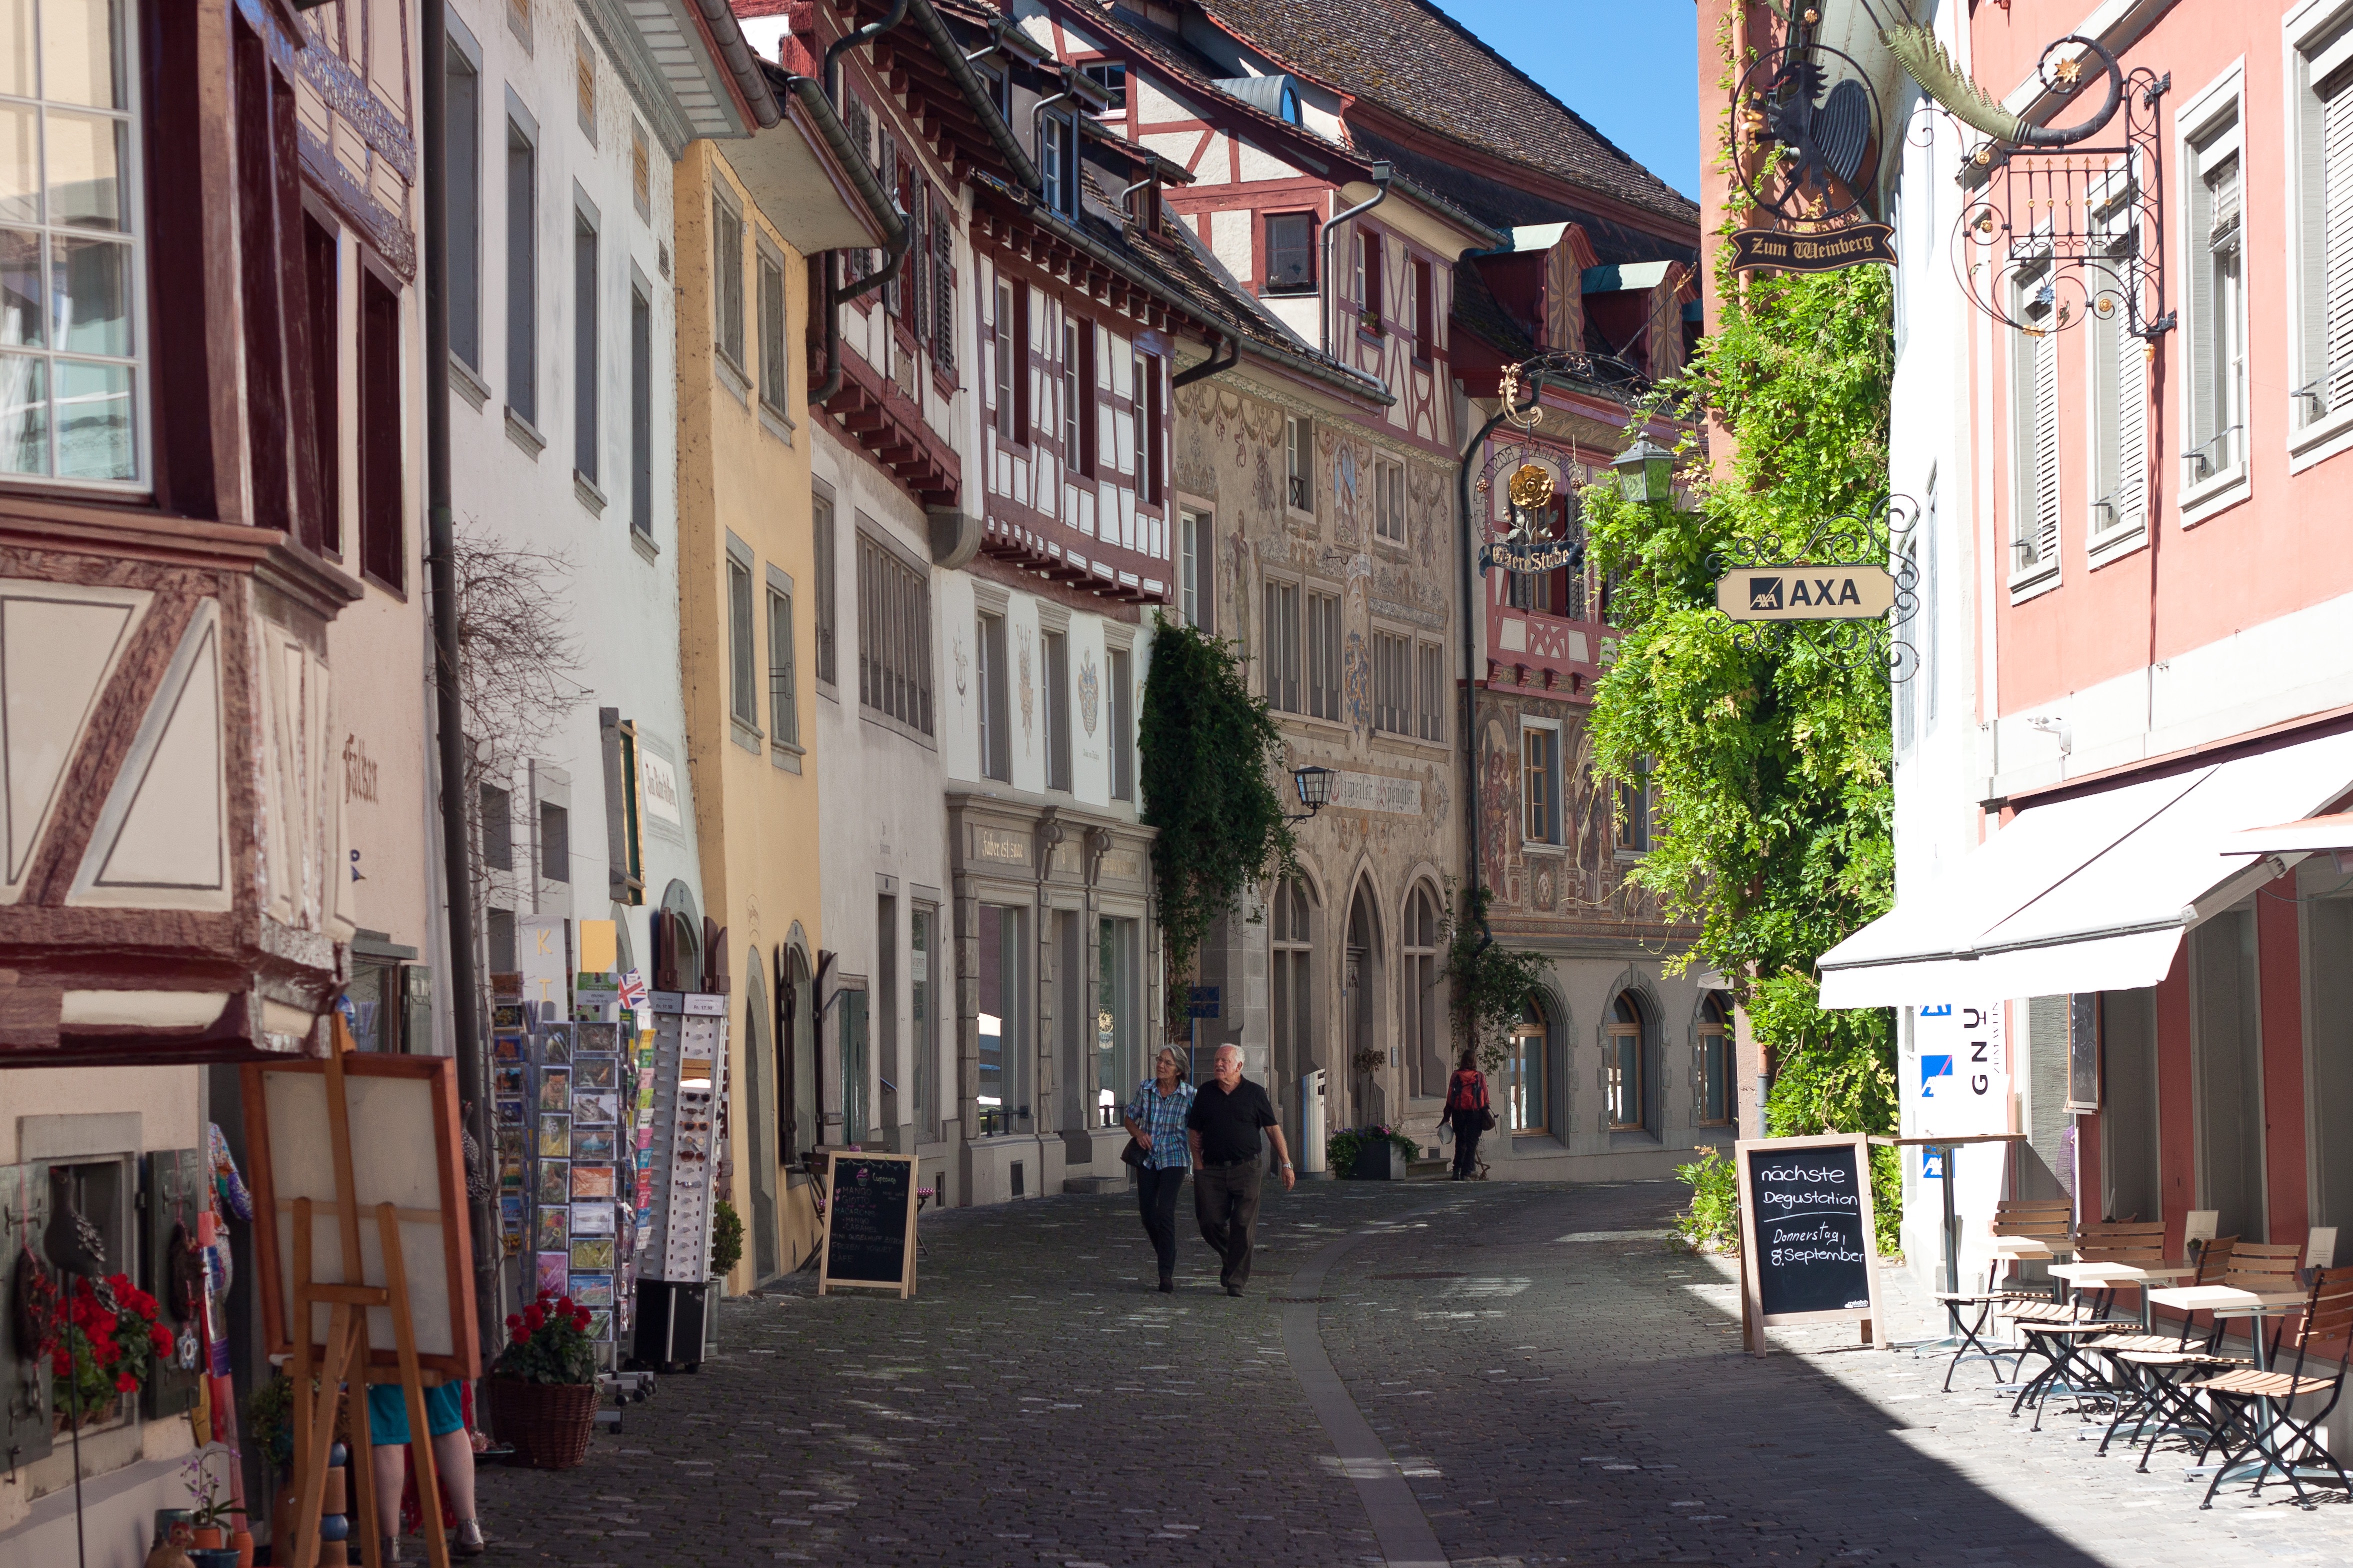
pedestrian, road, street, town, building, alley, city, cityscape, downtown, facade, tourism, lane, old town, infrastructure, homes, germany, switzerland, schaffhausen, neighbourhood, truss, rhine falls, urban area, residential area, human settlement